1997 MTV Europe Music Awards

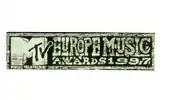

The 1997 MTV Europe Music Awards were held at The Ahoy, Rotterdam, Netherlands on 6 November 1997 and were hosted by Ronan Keating. The Prodigy were the big winners of the night winning three awards including Best Video.